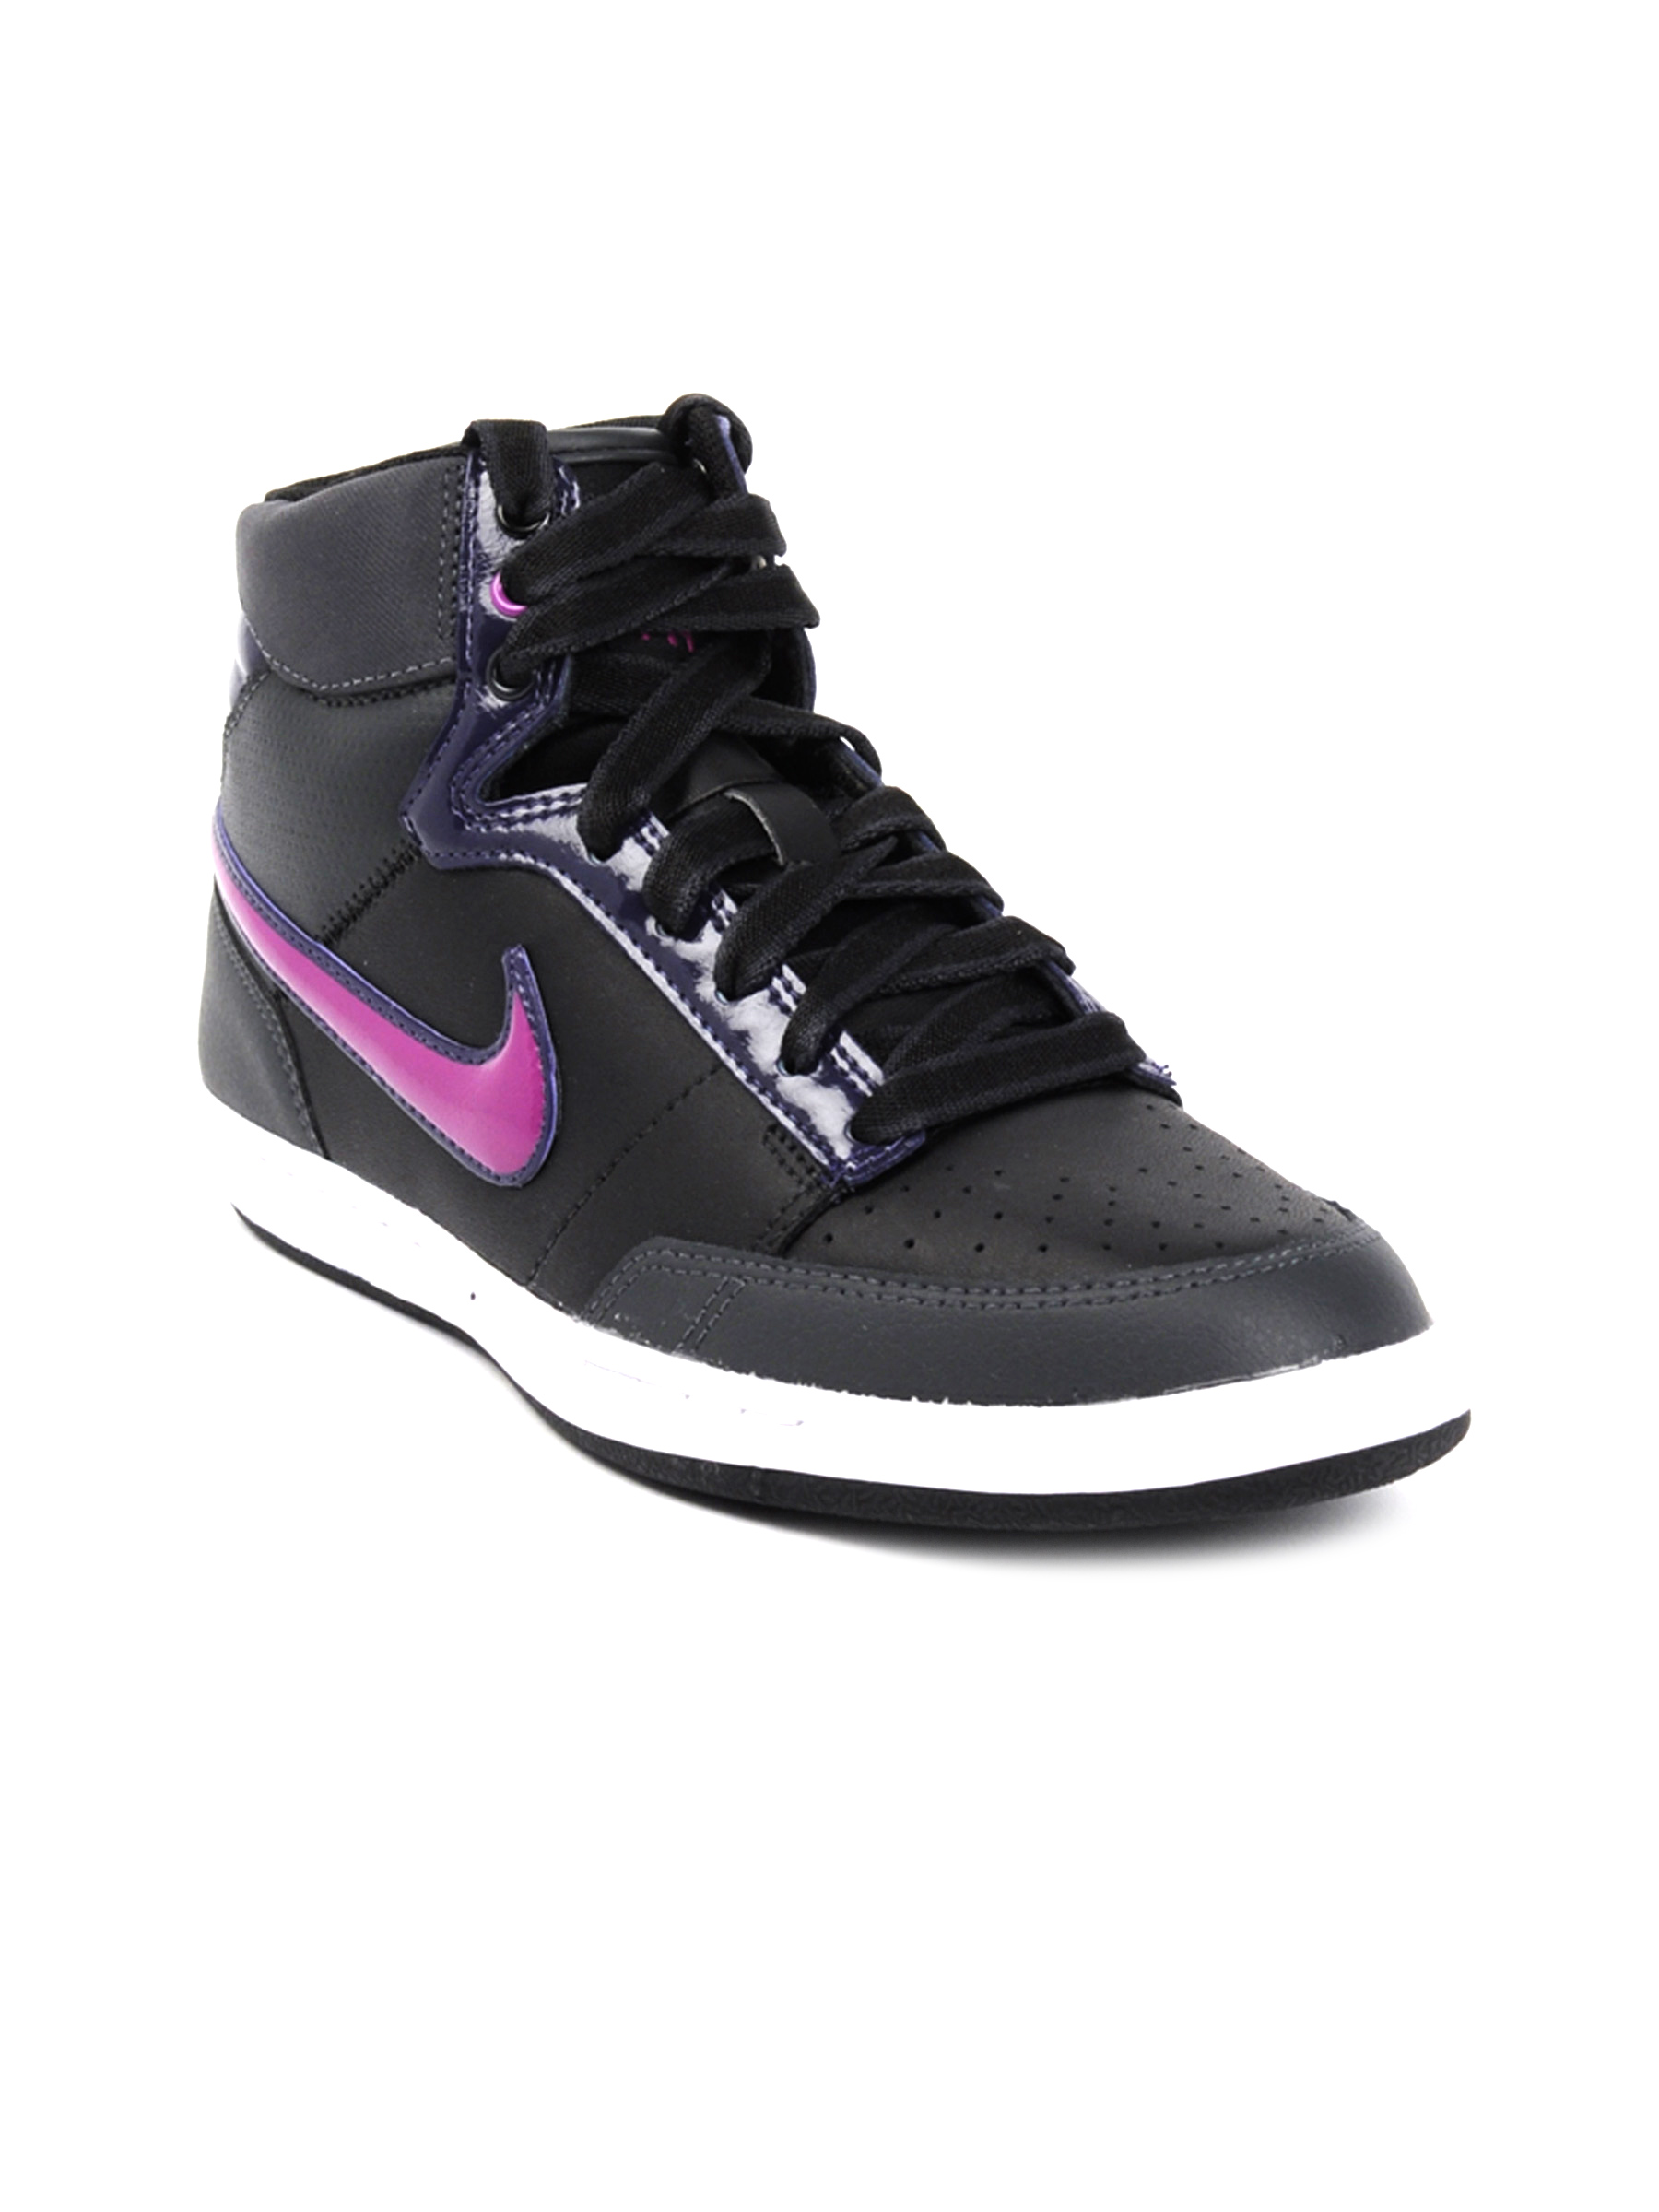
Nike Women Wmns Dou Black Sports Shoes
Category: Footwear / Shoes / Sports Shoes
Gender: Women
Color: Black
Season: Fall 2011
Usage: Sports